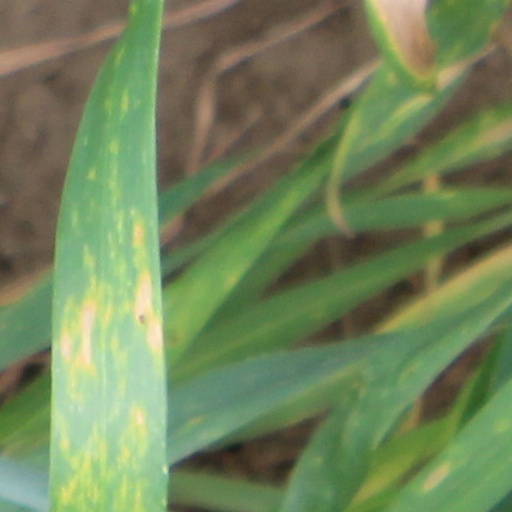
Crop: wheat